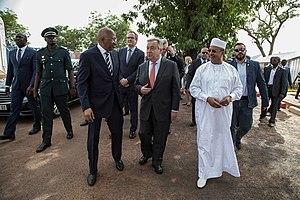
Le secrétaire général de l'ONU, Antonio Guterres, en compagnie du Premier ministre du Mali, Soumeylou Boubèye Maïga (à g.), le 29 mai 2018, à Bamako
Soumeylou Boubèye Maïga, né le 8 juin 1954 à Gao, est un homme d'État malien. Soumeylou Boubèye Maïga a notamment servi comme chef des services de renseignements, ministre des Affaires étrangères et secrétaire général de la présidence du Mali. Il est le Premier Ministre du Mali du 30 décembre 2017 au 18 avril 2019.